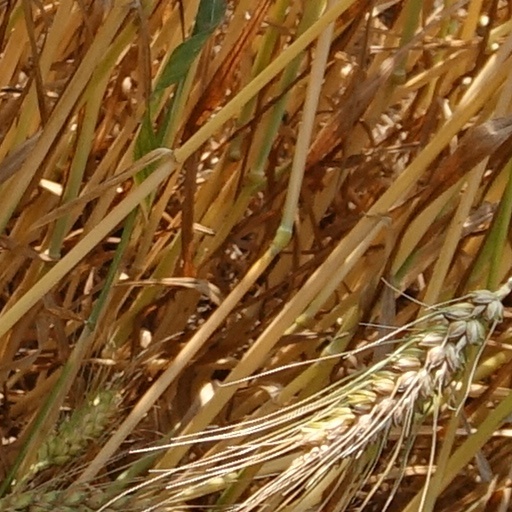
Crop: wheat